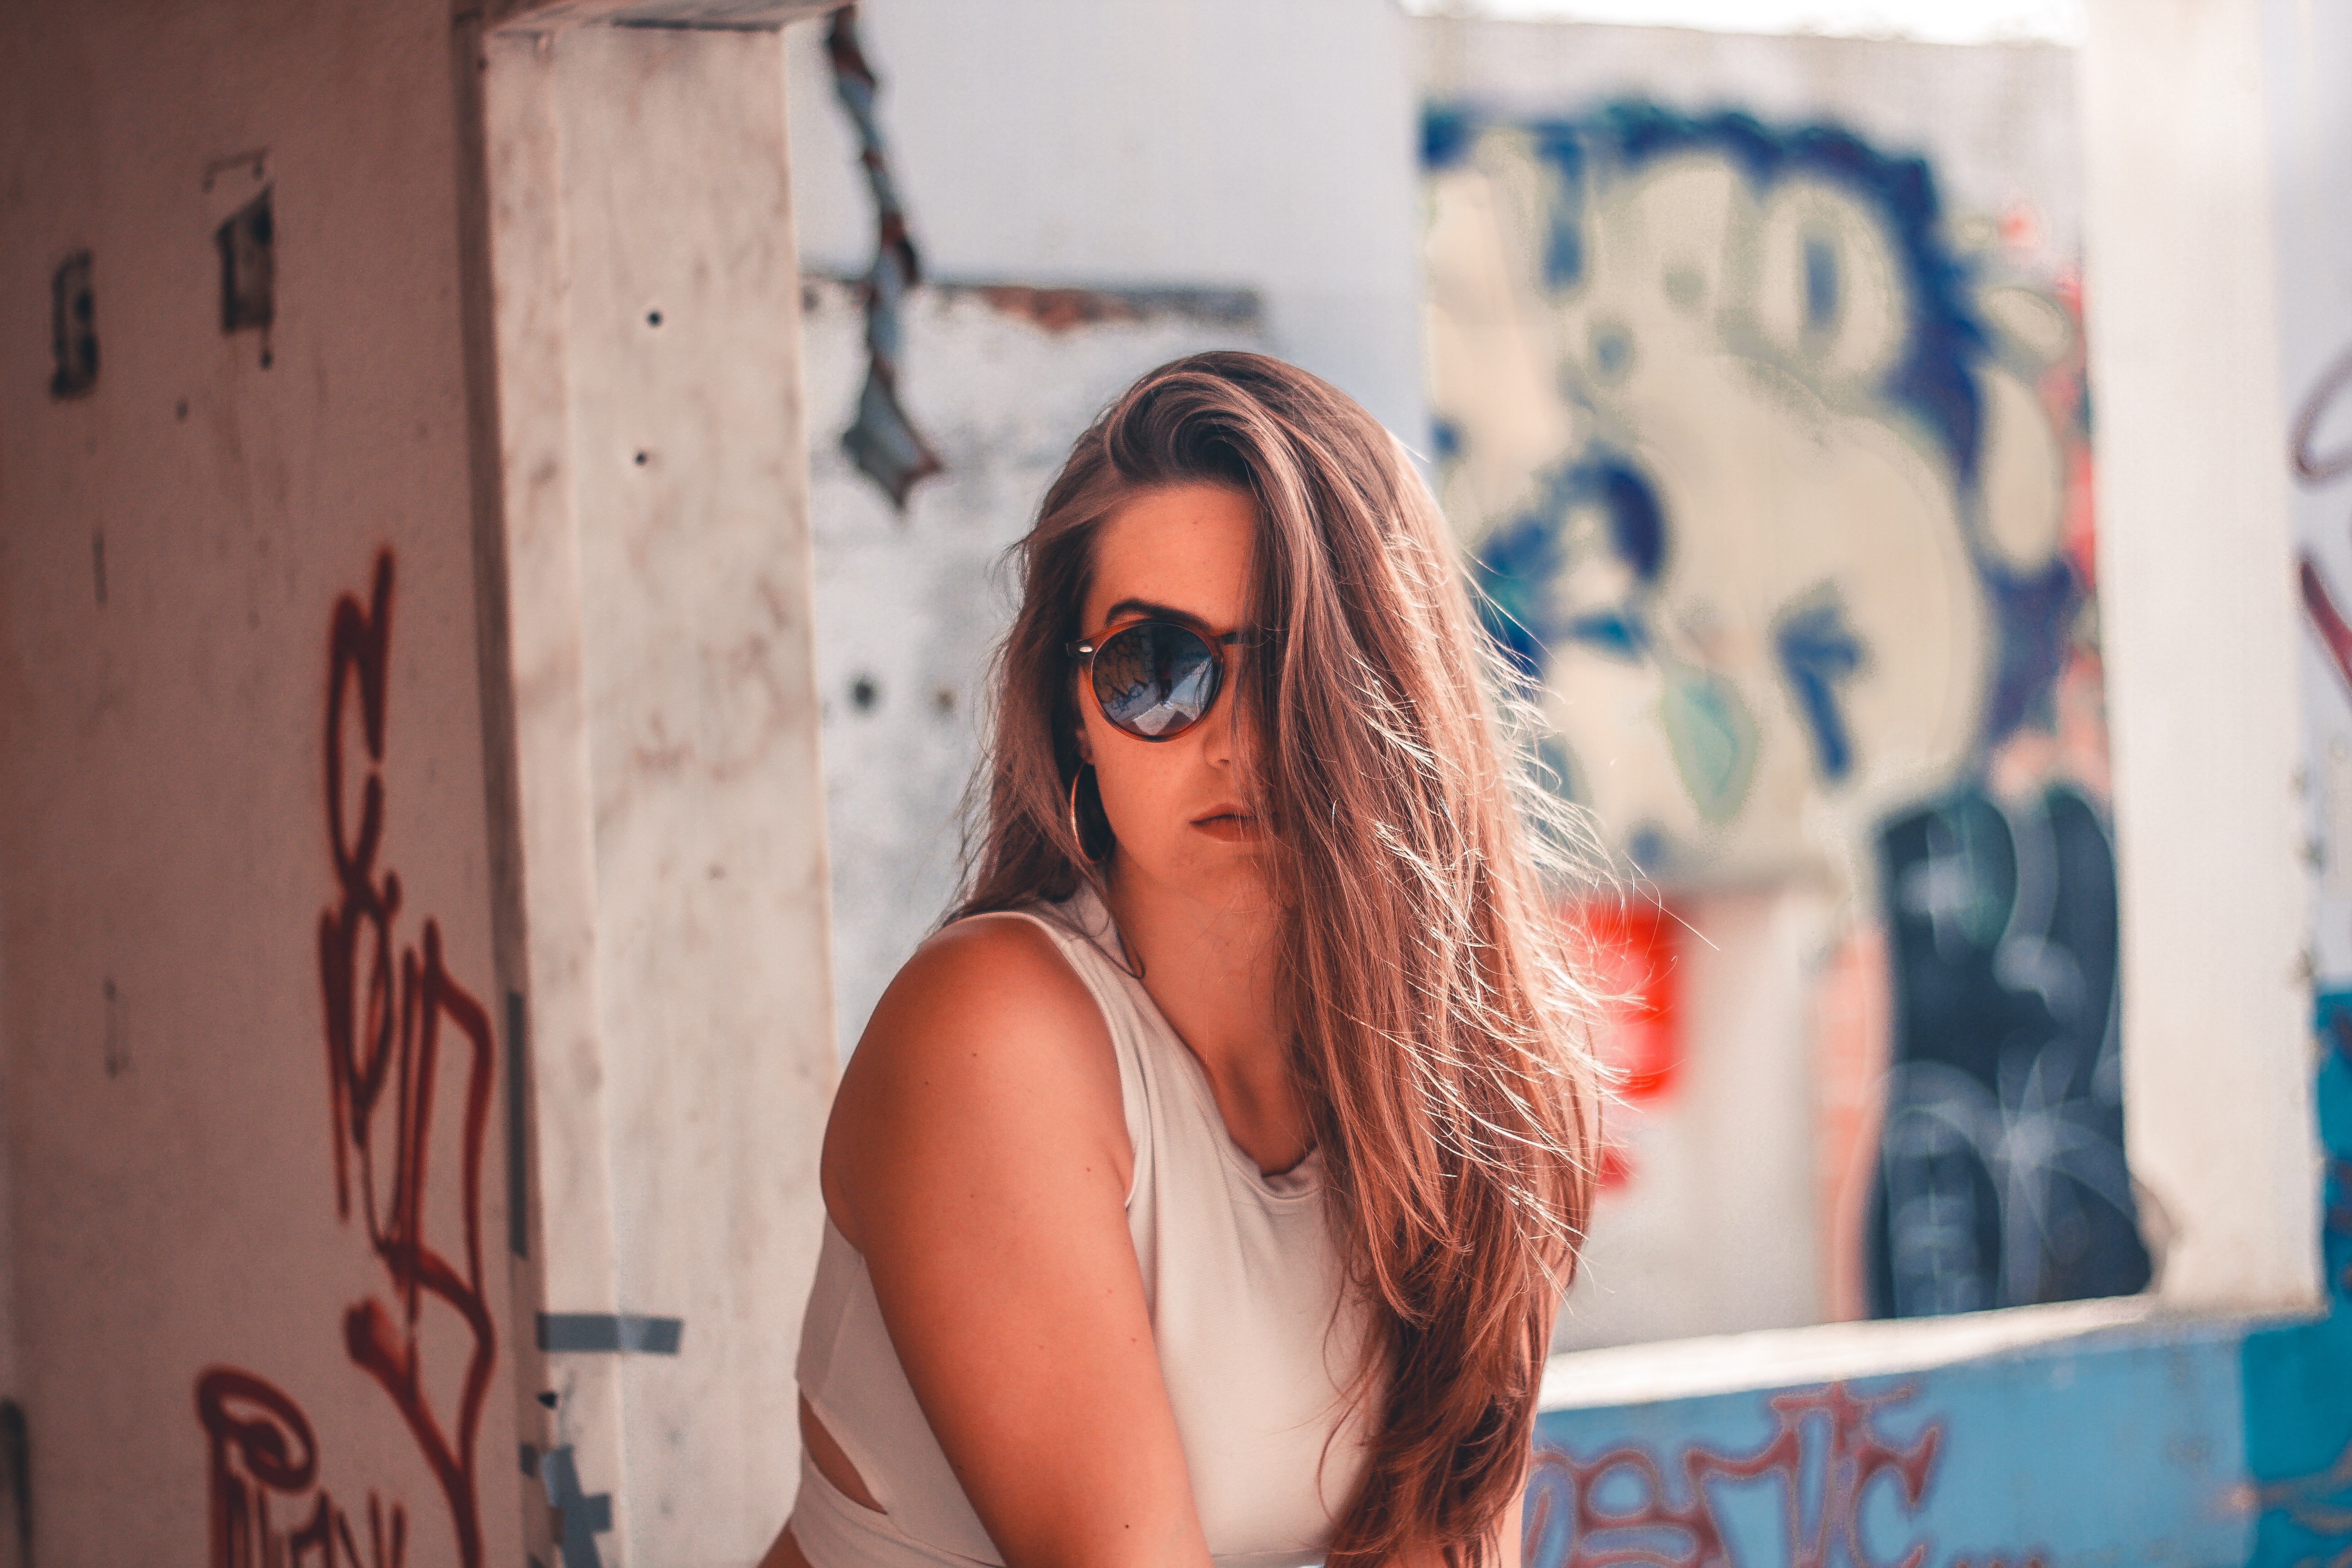
photograph, pink, glasses, eyewear, human hair color, girl, vision care, sunglasses, photography, eye, blond, fun, cool, organ, long hair, brown hair, smile